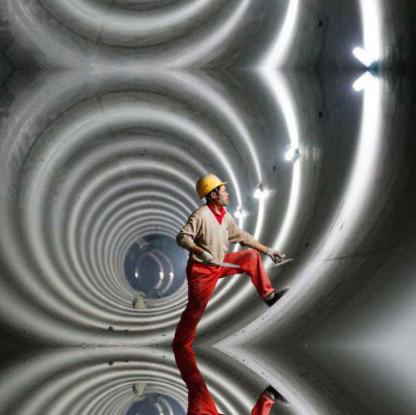
Objects in the image:
label: helmet